Kelvin Goertzen

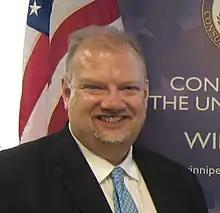
Goertzen in 2014

Kelvin Goertzen (born June 12, 1969) is a Canadian politician who served as the 23rd premier of Manitoba from September to November, 2021. A member of the Progressive Conservative Party of Manitoba, he is a member of the Legislative Assembly of Manitoba for Steinbach, first elected in the 2003 provincial election, and was re-elected in 2007, 2011, 2016, 2019 and most recently in 2023. Goertzen served as interim leader of the PC party, from September 1, 2021 to October 30, 2021. He was sworn as premier on September 1, 2021. Goertzen was succeeded as premier on the afternoon of November 2, 2021, by Heather Stefanson who won the PC leadership election on October 30. Goertzen, upon his swearing-in, selected Rochelle Squires as his deputy premier. Goertzen resumed his role as Deputy Premier of Manitoba on November 3, 2021. His final posts in the Stefanson Government were Government House Leader, Minister of Justice and Attorney General, and Minister responsible for Manitoba Public Insurance (MPI). He currently serves as the Deputy Leader of the PC Party alongside Kathleen Cook.